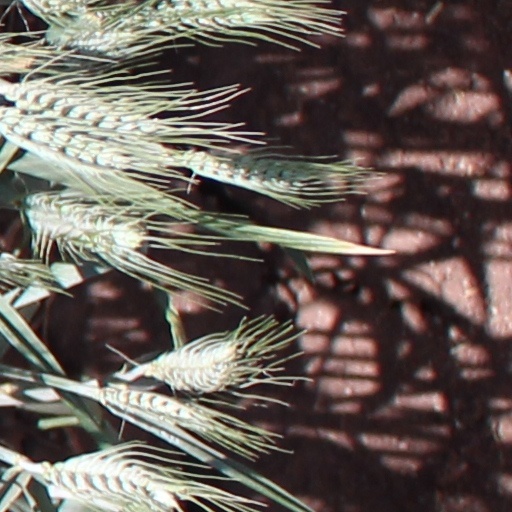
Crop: wheat